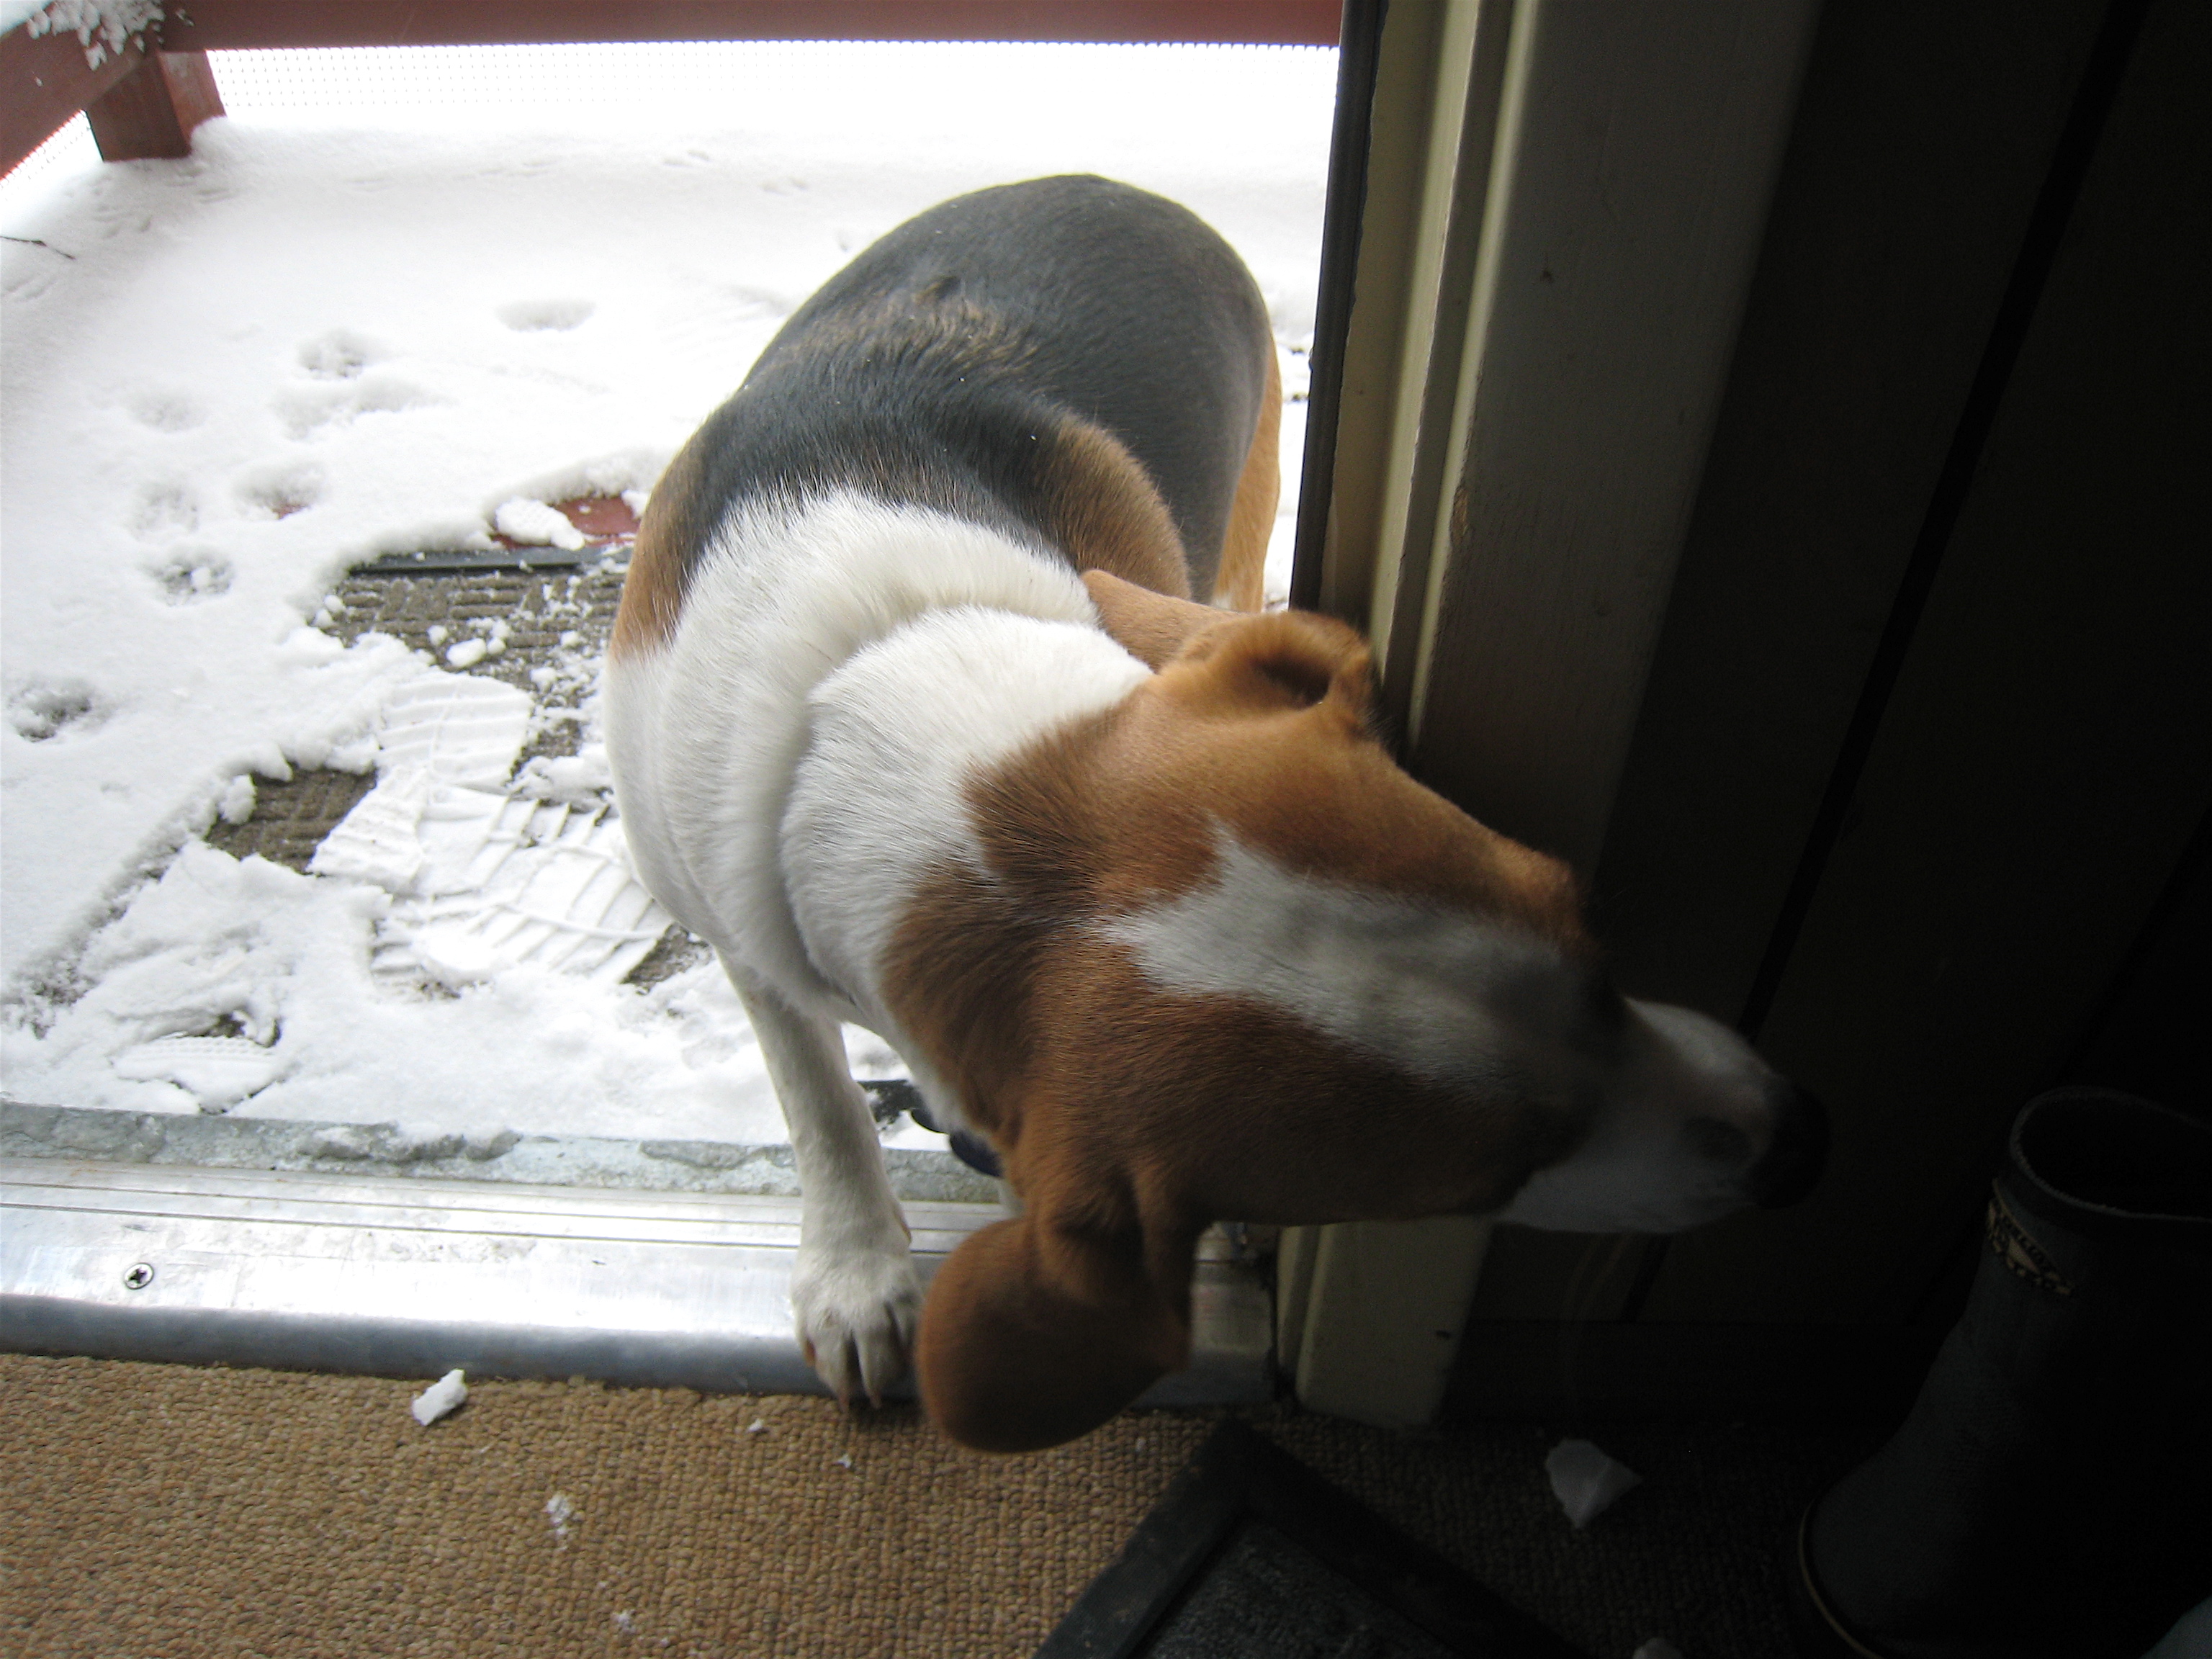
snow, puppy, dog, mammal, nose, vertebrate, beagle, dog like mammal